F1 2019 (video game)

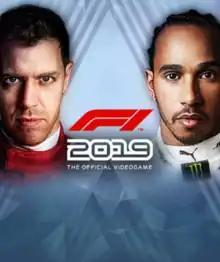
International cover art featuring Scuderia Ferrari's Sebastian Vettel and Mercedes-AMG Petronas Motorsport's Lewis Hamilton

F1 2019 is the official video game of the 2019 Formula One and Formula 2 Championships developed and published by Codemasters. It is the twelfth title in the "Formula One" series developed by the studio. The game is the eleventh main series installment of the franchise, and it features all twenty-one circuits, twenty drivers and ten teams present in the 2019 Formula One World Championship. Codemasters said that the game was in development for nearly two years, and described it as "the most ambitious release in the franchise's history". This game is dedicated to Tony Porter, Niki Lauda, Charlie Whiting, and Anthoine Hubert.